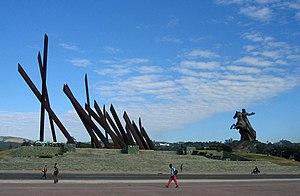
Place de la Révolution à Santiago de Cuba.